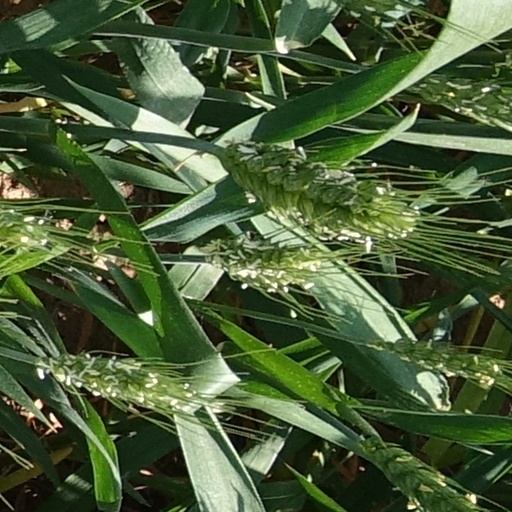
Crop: wheat